Charles Sumner Post No. 25, Grand Army of the Republic

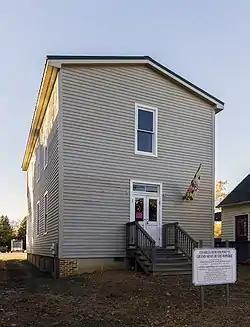
Restored Charles Sumner Post 25 in 2013

Charles Sumner Post #25, Grand Army of the Republic is a historic fraternal lodge building located in Chestertown, Kent County, Maryland. Named after Charles Sumner, it was constructed as a meeting hall about 1908 and is a two-story gable-front frame building, built on brick piers, with a rectangular floor plan. It is located in the Scotts Point area, a historically black area within the Chestertown Historic District, and was abandoned between 1985 and 2002. It is one of only two Grand Army of the Republic halls for African-American veterans known to survive in the Nation.